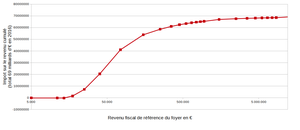
Impot sur le revenu cumulé 2016
En France, l'impôt sur le revenu est un impôt direct mis en place par la loi de finances du 15 juillet 1914, parue au Journal officiel de la République française le 18 juillet 1914. La première année d'imposition est l'année 1916, par décret du 15 janvier 1916.